Gold panning

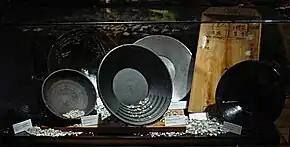
Various designs of gold pans from around the world

Gold panning is a simple process. Once a suitable placer deposit is located, some alluvial deposits are scooped into a pan, where they are then wetted and loosed from attached soils by soaking, fingering, and aggressive agitation in water. This is called stratification; which helps dense materials, like gold, sink to the bottom of the pan. Materials with low specific gravity will rise upward, allowing these to be washed out of the pan, whereas materials with higher specific gravity, sinking to the bottom of the sediment during stratification, will remain in the pan allowing examination and collection by the prospector. These dense materials usually consist of black sand with whatever stones or dense metal particles that may be found in the deposit that is used for source material.